Oradea ghetto

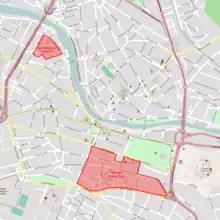
Map of the Oradea ghettos

The Oradea ghetto was one of the Nazi-era ghettos for European Jews during World War II. It was located in the city of Oradea in Bihor County, Transylvania, now part of Romania but administered as part of Bihar County by the Kingdom of Hungary from the 1940 Second Vienna Award's grant of Northern Transylvania until late 1944. The ghetto was active in the spring of 1944, following Operation Margarethe.